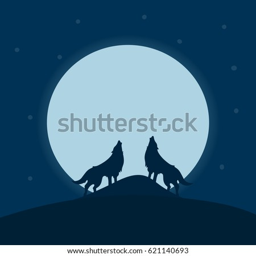
animal howling at the moon